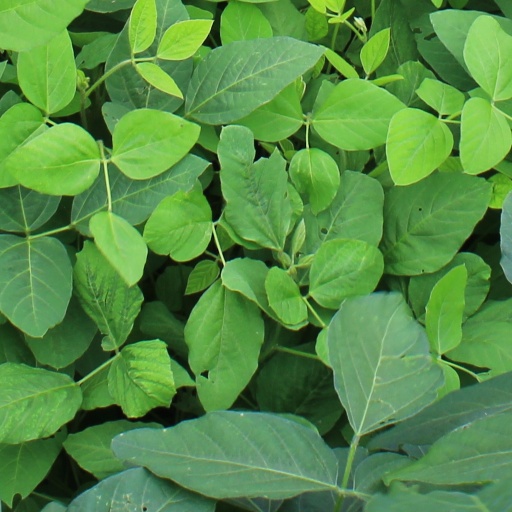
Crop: soybean